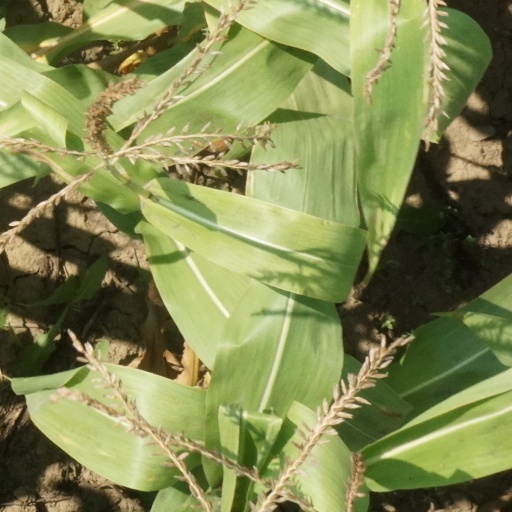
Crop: maize; corn